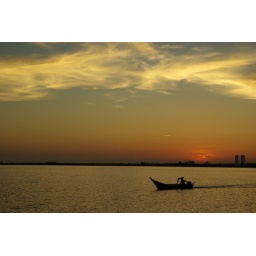
There were schools of fish swimming close by the shore, the fisherman was trying to trap them.